Pyrénées-Atlantiques

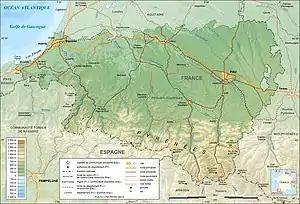
Topographic map of the Pyrénées-Atlantiques

The parts of the department that were part of Guyenne and Gascony, as well as Béarn, have a culture heavily influenced by the Basques, but clearly different identities.